Rue Belliard

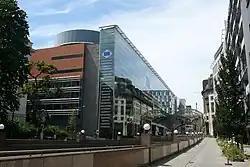
The Jacques Delors building, / 99–101

The first part of the Rue Belliard (from the / until the /) was opened in 1855, while the second part of the street (until the Cinquantenaire) was finished in 1869.